Pakistan Civil Aviation Authority

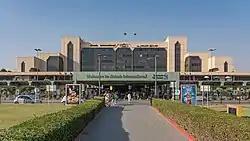

PCAA not only plays the role of aviation regulator but at the same time performs the service provider functions of air navigation services and airport services. The core functions of PCAA are, therefore, 'Regulatory', 'Air Navigation Services' and 'Airport Services'. These core functions are fully supported by various corporate functions of the organisation.